23-class airship

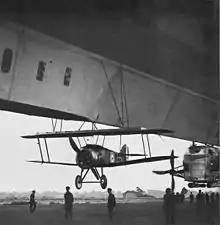
23r with Sopwith 2F.1 Camel "N6814"

Construction was begun by Vickers on 1 January 1916. Construction was delayed by material shortages (including the shortage of linen caused by the Easter rising in Ireland) and strikes. The trial flight took place at Barrow on 19 September 1917. The ship was found to have less than the rated lift so the dynamos, bomb gear and furniture were removed to save weight. A Maybach engine from the crashed Zeppelin "L 33" replaced the Rolls-Royce in a new rear car, this one without emergency controls.